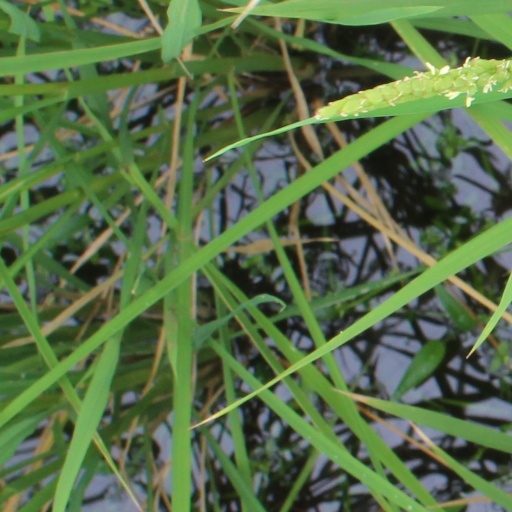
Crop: rice